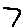
Label: 7